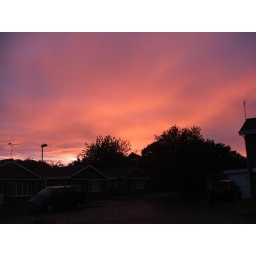
June 2nd 2008 the evening sky above our house